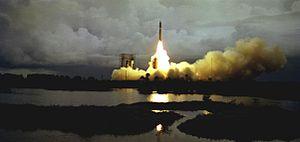
Le programme Viking est un programme spatial de la NASA qui a posé les premiers engins américains sur le sol martien. Dans le cadre de ce programme, deux sondes spatiales identiques, Viking 1 et Viking 2, ont été lancées en 1975 par une fusée Titan équipée d'un dernier étage Centaur à un mois d'intervalle. Chacune de ces missions comprenait un engin destiné à se placer en orbite autour de la planète et un module qui devait se poser sur le sol et mener des investigations en restant fixe. Les objectifs scientifiques étaient de réaliser des images à haute résolution de la surface de la planète, de déterminer la structure et la composition de l'atmosphère et d'identifier éventuellement la présence de la vie sur Mars.